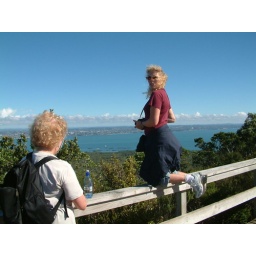
Yes, here is one of the two water bottles carted up by Marti, the one NOT given to Charley.